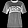
Label: T - shirt / top